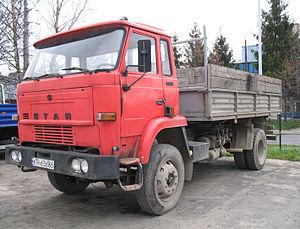
Le Star 1142 est un camion polonais fabriqué entre 1986 et 2000 par Fabryka Samochodów Ciężarowych „Star”. Il est le successeur du Star 200.